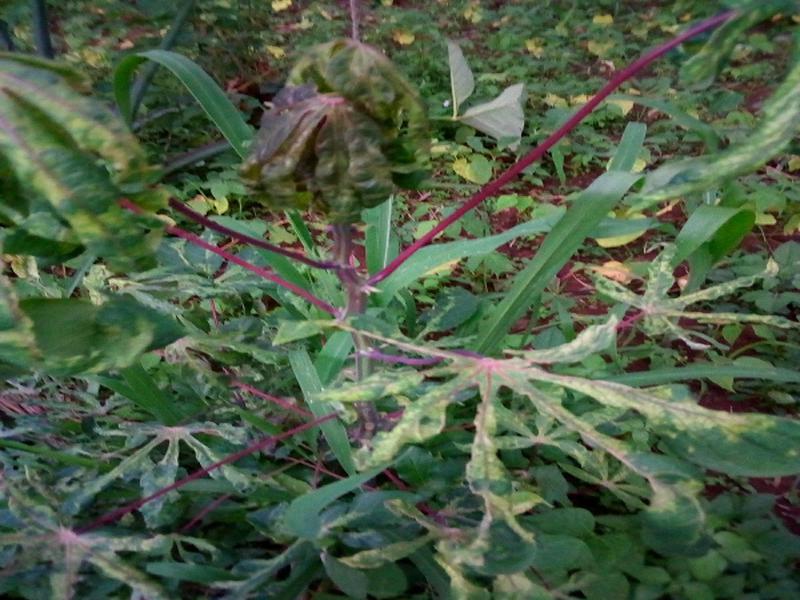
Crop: cassava
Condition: green_mottle